The Machinery of Freedom

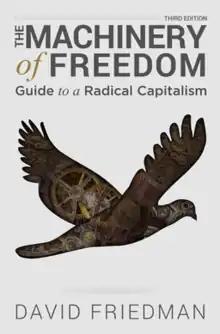
Cover

The Machinery of Freedom is a nonfiction book by David D. Friedman that advocates an anarcho-capitalist society from a consequentialist perspective.